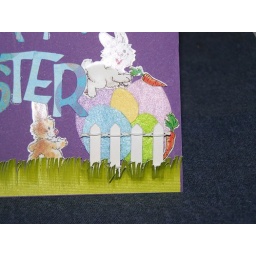
I saw these little wooden fences in M's and I had to use them, so cute